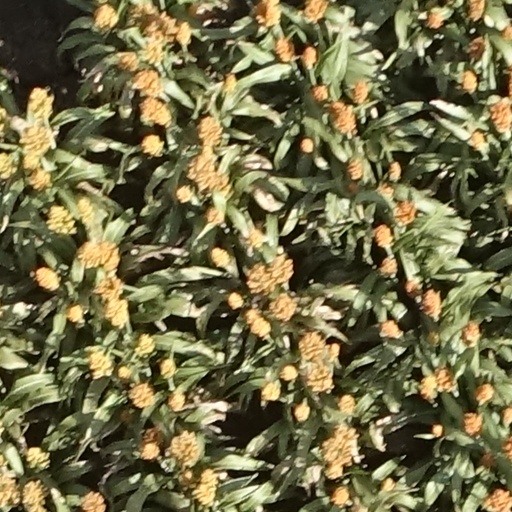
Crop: sorghum